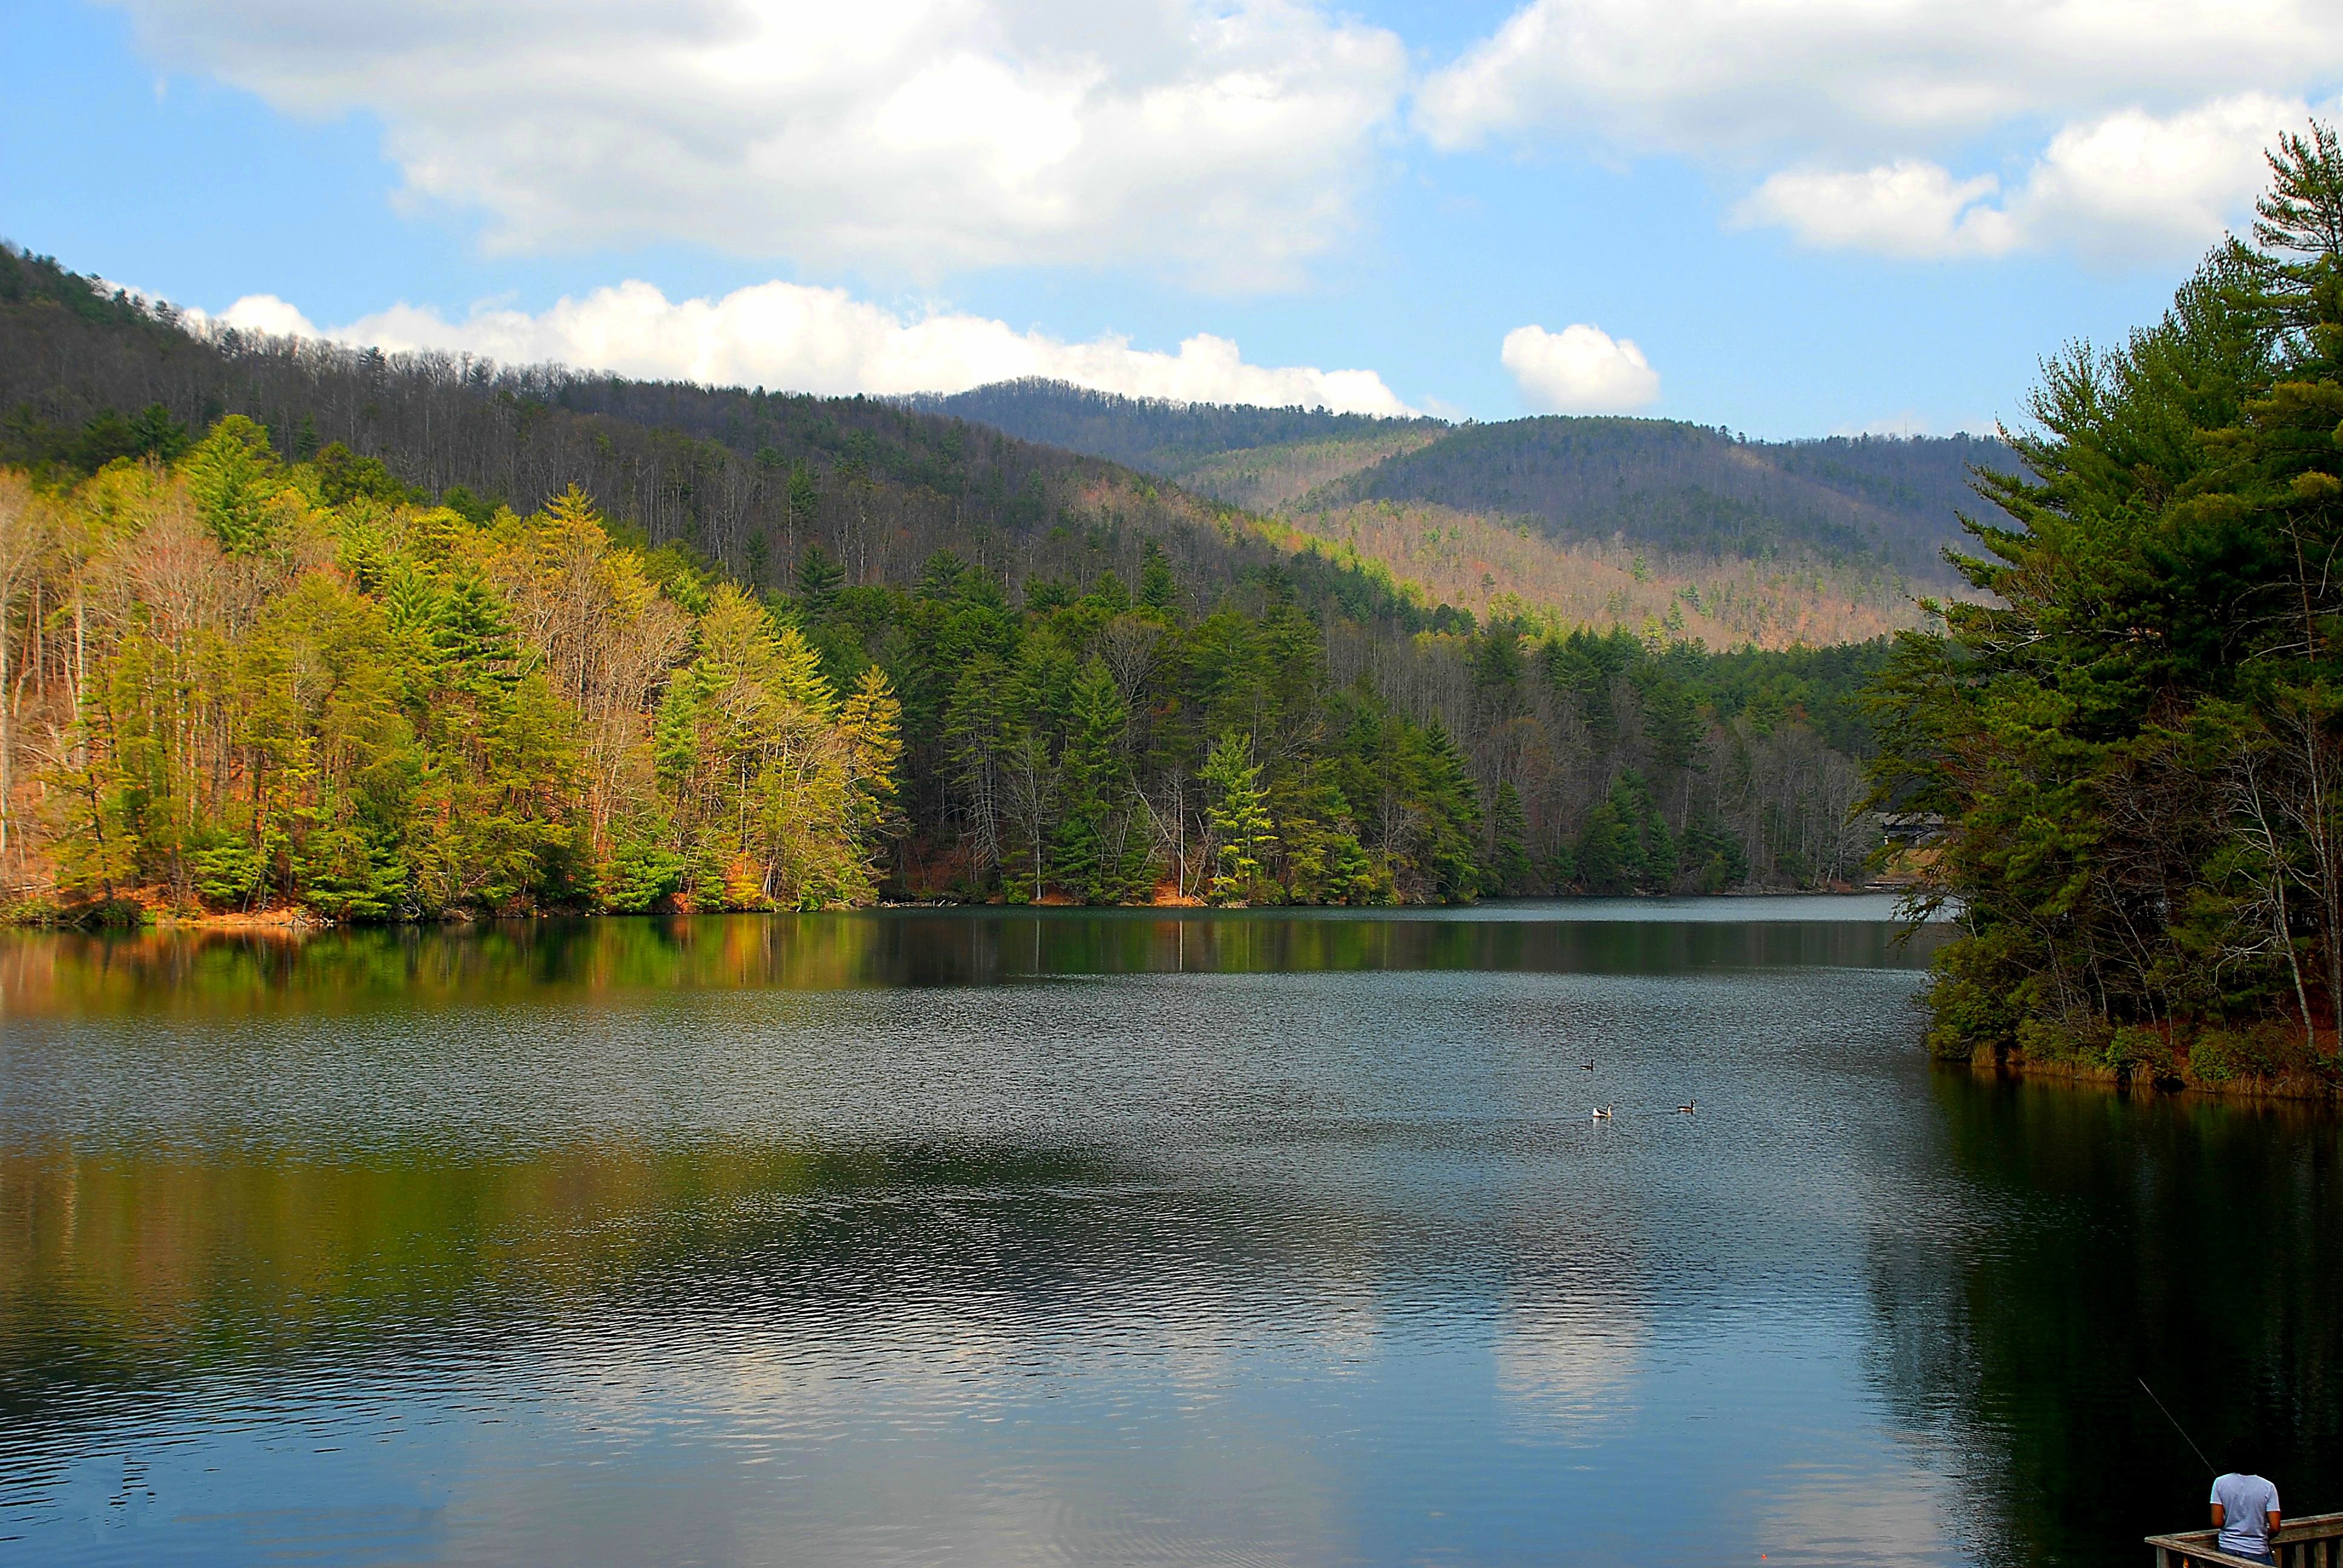
landscape, tree, water, nature, forest, wilderness, mountain, sky, countryside, lake, river, summer, travel, pond, rural, green, reflection, scenic, natural, autumn, scenery, reservoir, tourism, body of water, outdoors, clouds, georgia, loch, helen, landscapes beautiful, tarn, nature landscape